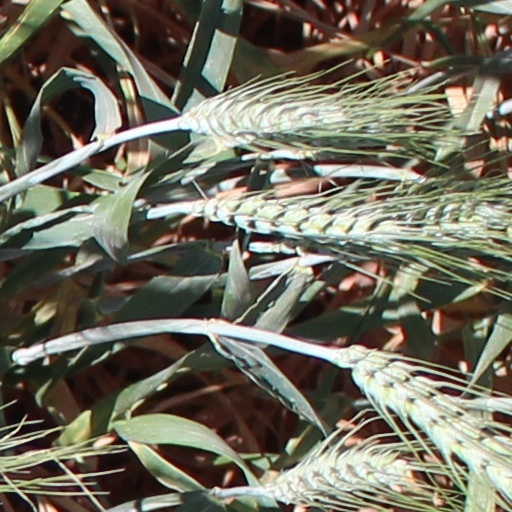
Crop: wheat